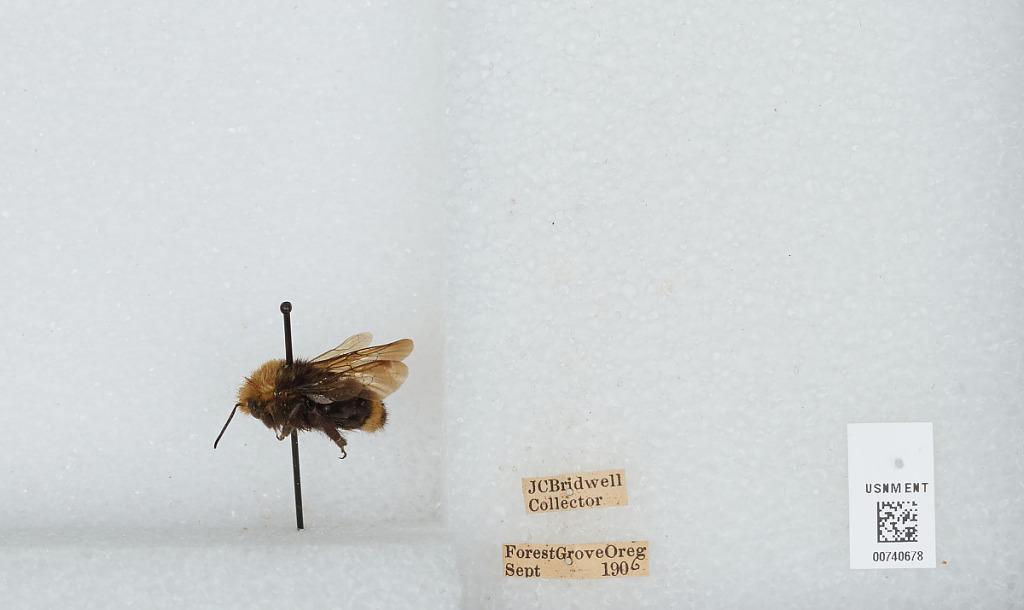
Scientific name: Bombus (Pyrobombus) vosnesenskii Radoszkowski
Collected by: J. Bridwell
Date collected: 1906-9-
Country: United States
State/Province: Oregon
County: Washington
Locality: Forest Grove
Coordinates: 45.5197, -123.111